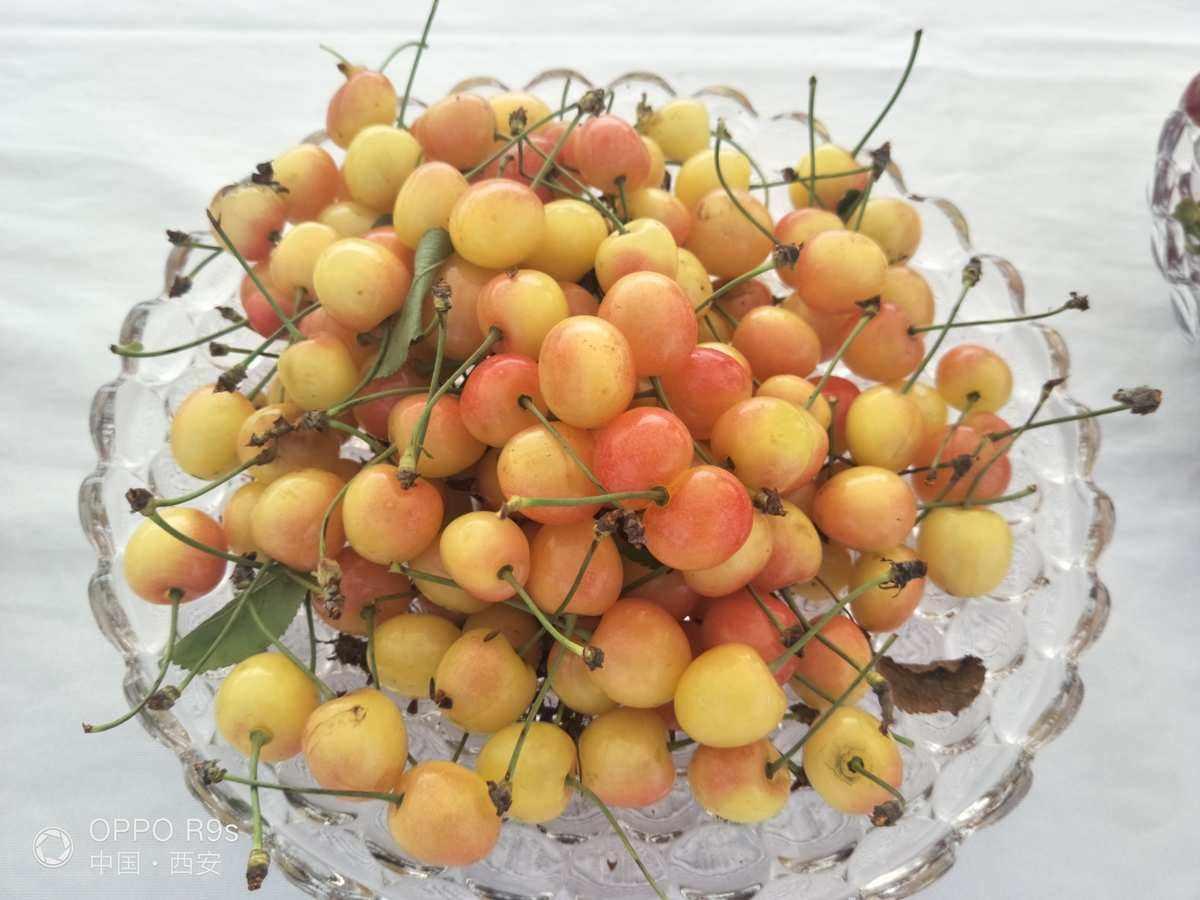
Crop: cherry
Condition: healthy